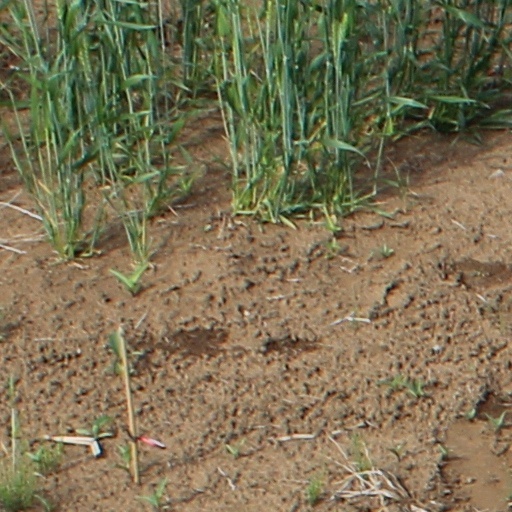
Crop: wheat